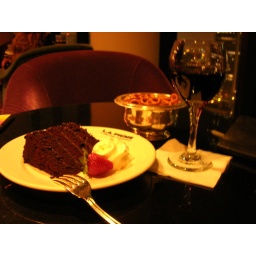
Chocolate cake and red wine on top of a revolving restaurant in Los Angeles. Quite fancy.